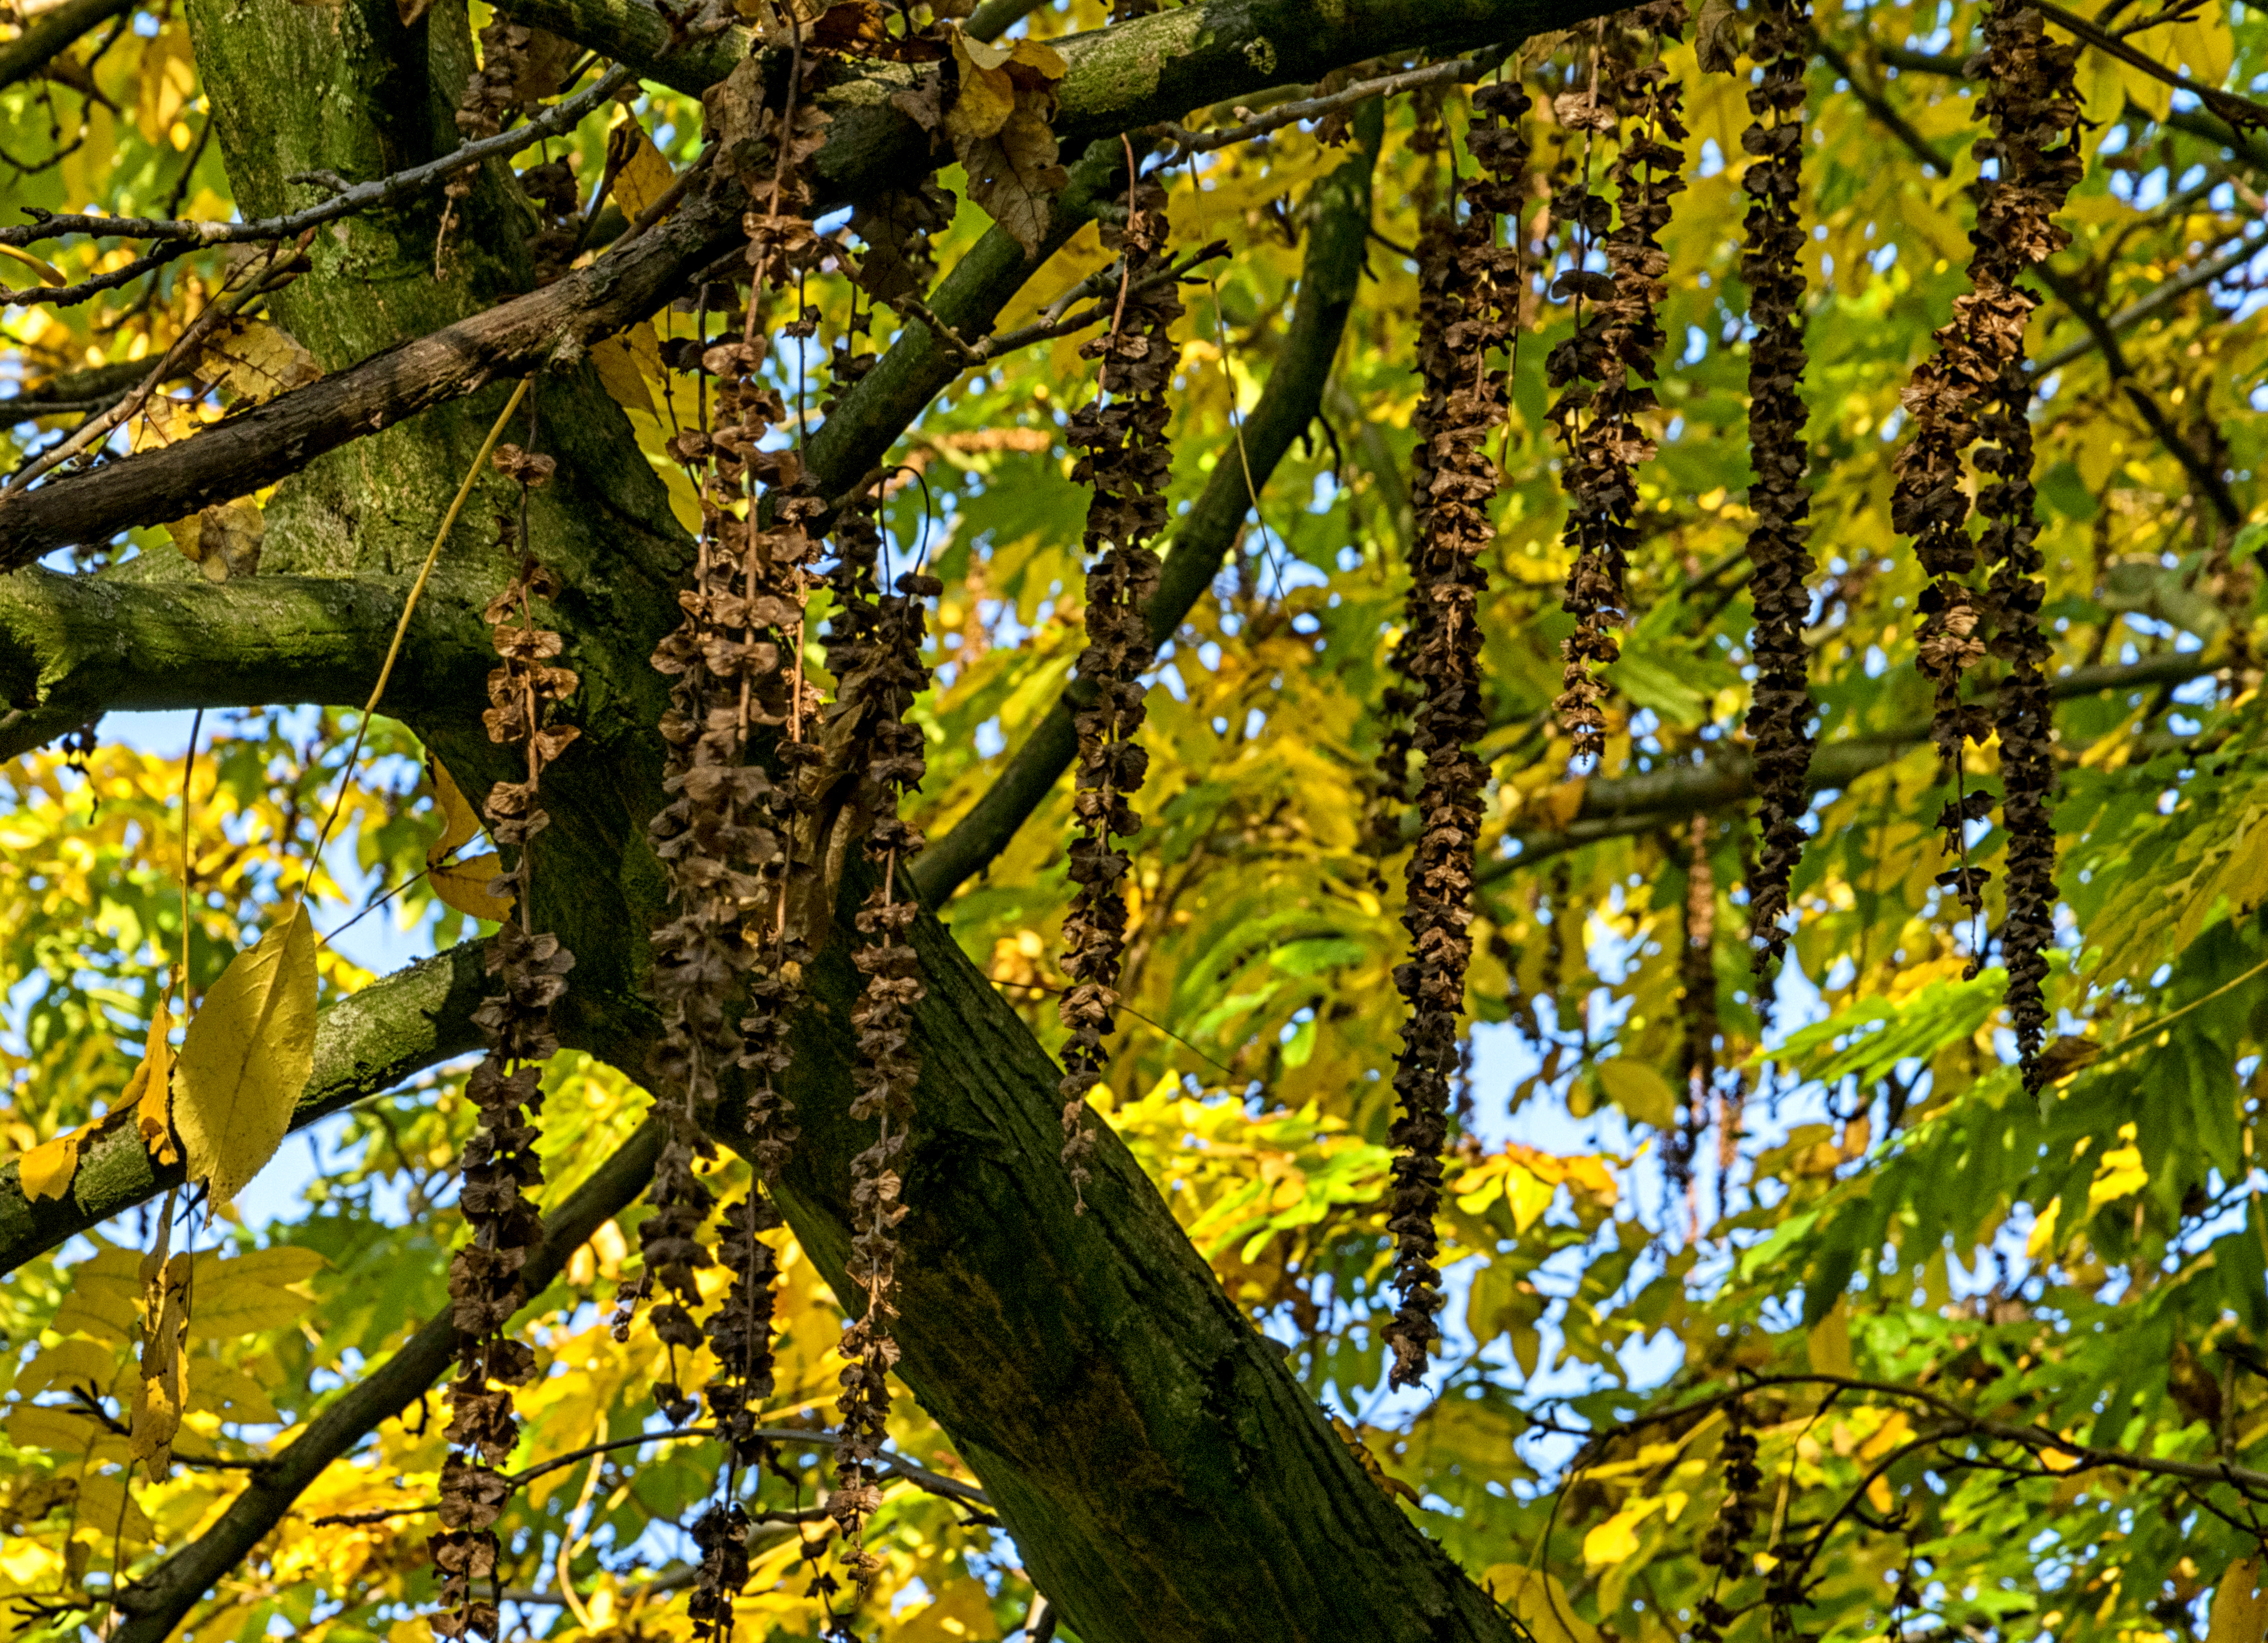
tree, nature, forest, outdoor, branch, plant, sunlight, leaf, flower, trunk, explore, wildlife, foliage, green, jungle, autumn, serene, botany, nikon, yellow, flora, season, seeds, holland, nederland, netherlands, dutch, rainforest, outdoorphotography, deciduous, woodland, herfst, habitat, pterocaryafraxinifolia, paulvandevelde, pdvandevelde, padagudaloma, natuurfotografie, naturephotographer, dordrecht, nederlandinfotos, boom, zaadjes, blad, pvdvfotografie, pdvandeveldedordrecht, nederlandsefotografie, dutchphotogaraphy, totallydutch, fotografienederland, hollandsefotografie, fotografieholland, geel, vleugelnoot, kaukasischevleugelnoot, natural environment, woody plant, land plant